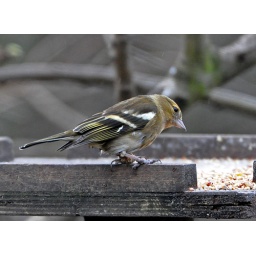
Taken from the drivers seat in the car park in rainy lunchtime conditions, Ladywalk Nature Reserve, Hams Hall, Warwickshire